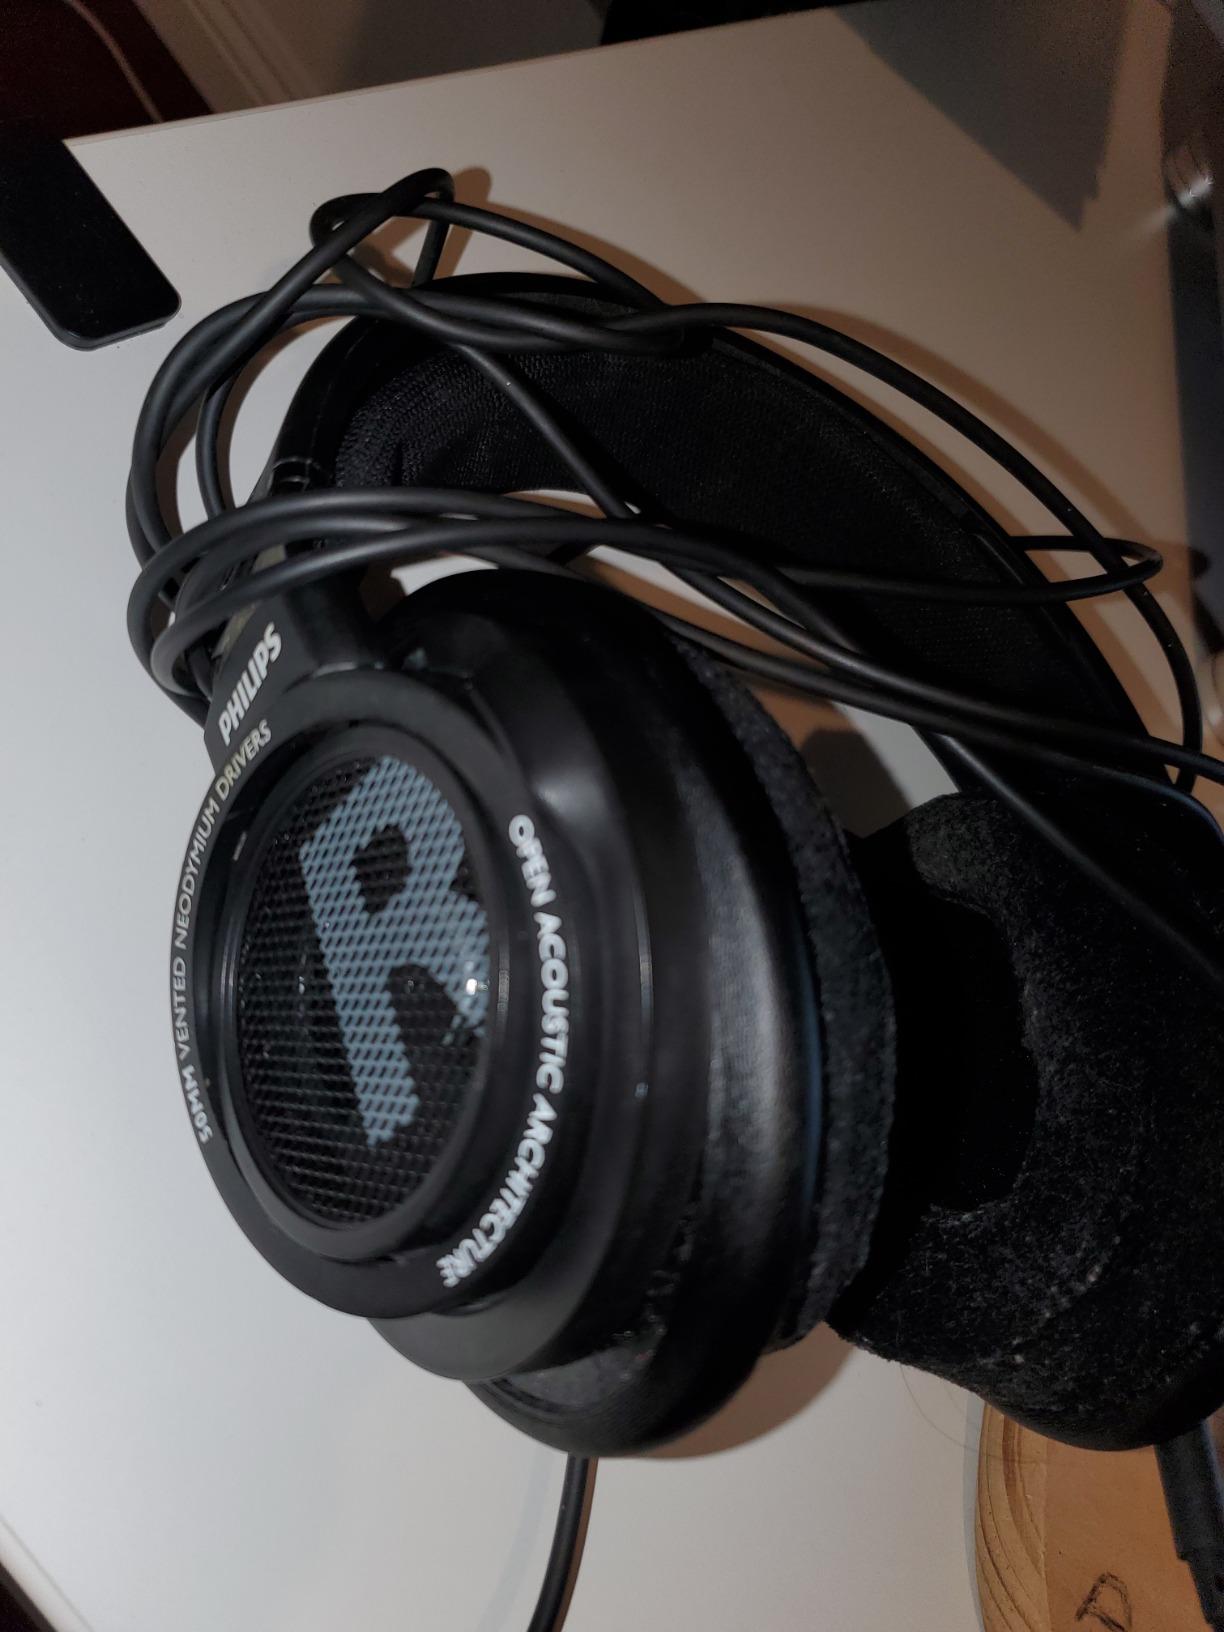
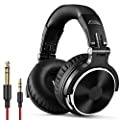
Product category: headphones
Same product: no